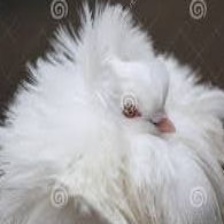
Species: JACOBIN PIGEON
Scientific name: COLUMBA LIVIA